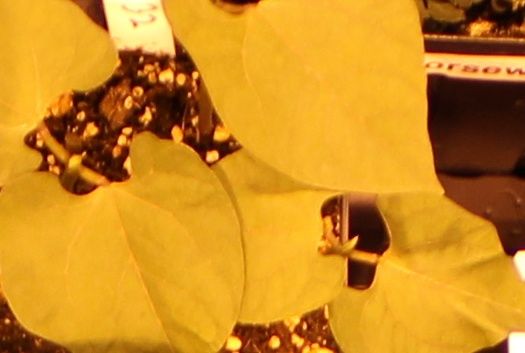
Label: Blackbean